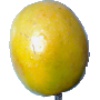
Label: images